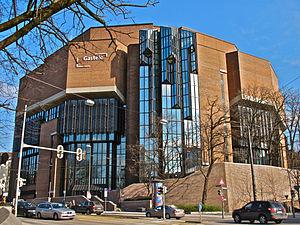
Le Gasteig est un centre culturel de Munich. Il comporte notamment une salle de concert, la Philharmonie du Gasteig, où se produit l’Orchestre philharmonique de Munich. Il est également le siège du conservatoire Richard-Strauss, d’une université populaire et des bibliothèques municipales, et accueille une partie des projections du Festival du film de Munich.